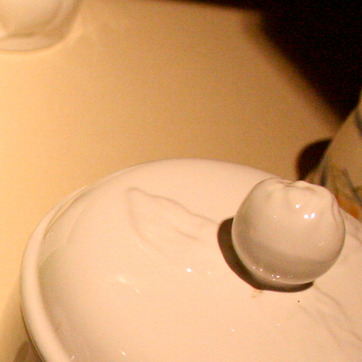
Material: ceramic